Biebermühl Railway

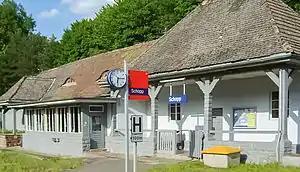
Schopp station

Schopp station is located on the north-western edge of the built-up area of the municipality of Schopp. At its opening, it had signals and a crossing loop. It is the only station between Kaiserslautern and Waldfischbach with a crossing loop.